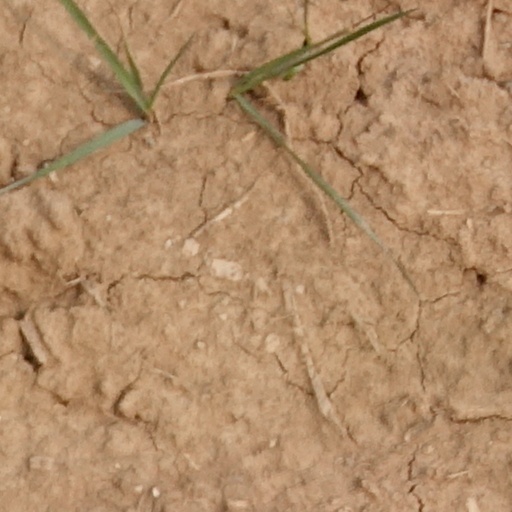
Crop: wheat